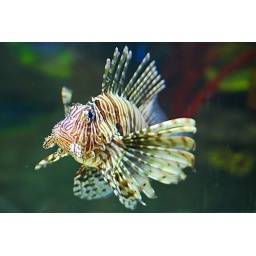
Caught this lovely lion fish in the Dubai Mall aquarium.